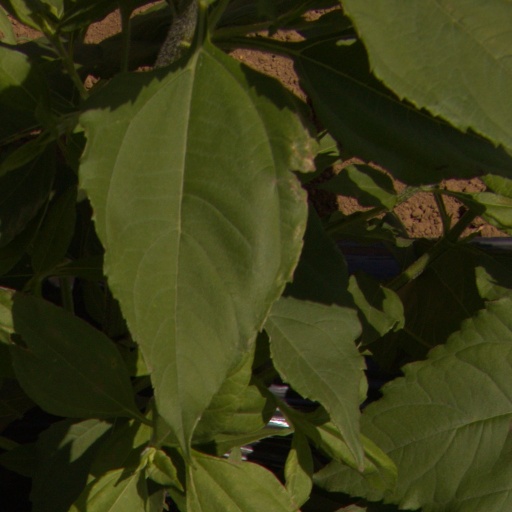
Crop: Jerusalem artichoke